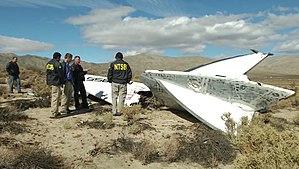
Le 31 octobre 2014, le VSS Enterprise, un véhicule spatial expérimental de type SpaceShipTwo de la compagnie Virgin Galactic a subi une désintégration en vol et s'est écrasé dans le désert des Mojaves, en Californie, pendant un vol d'essai. Le copilote, Michael Alsbury, a été tué et le commandant de bord, Peter Siebold, a été grièvement blessé.